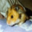
Label: hamster